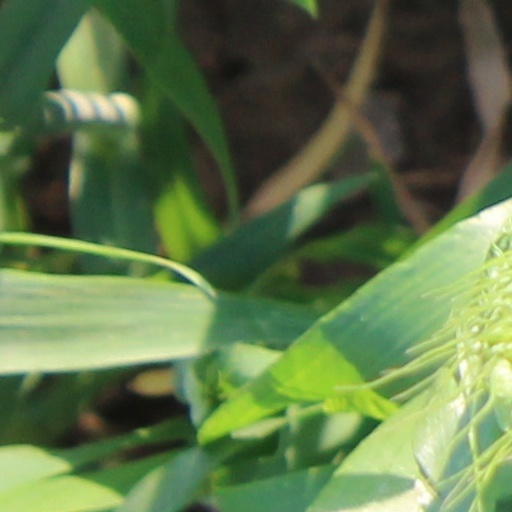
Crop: wheat